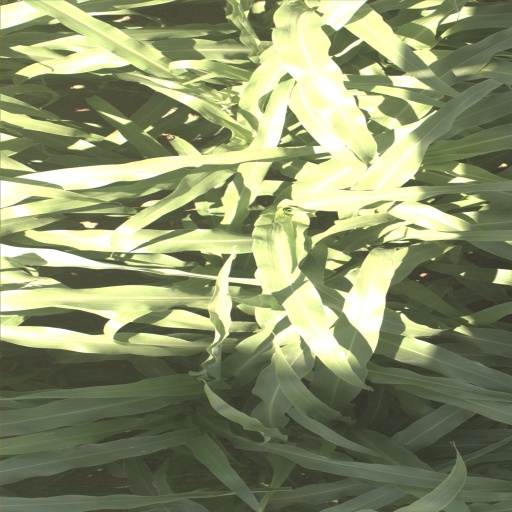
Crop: sorghum